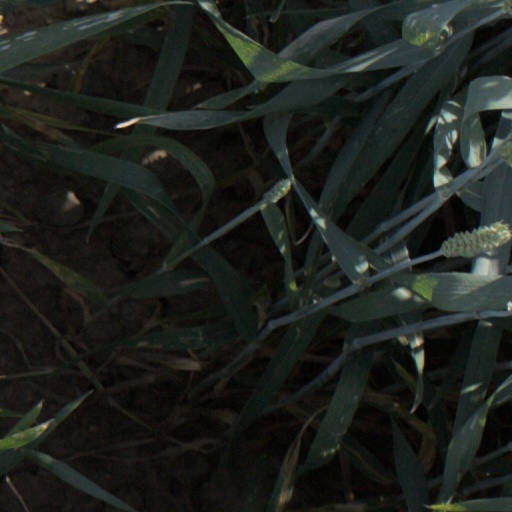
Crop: wheat